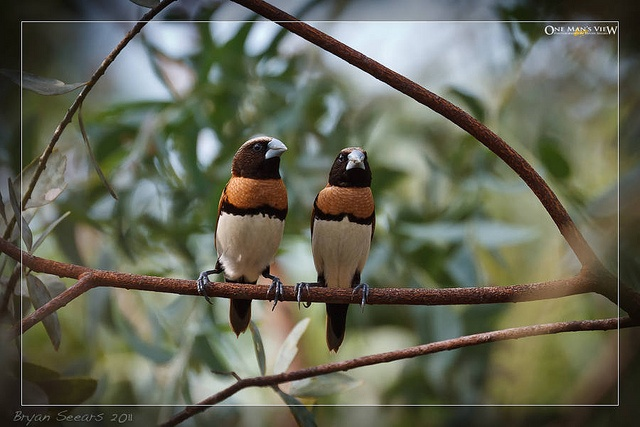
A couple of birds perched on top of a small branch.
Two birds are perched on a bare tree branch.
Two brown and tan birds discussing the day ahead.
an image of two stuffed birds perched on a branch
Two pretty birds are sitting on a branch.